Sholem Aleichem

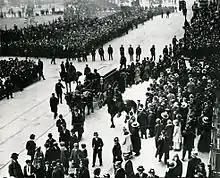
Sholem Aleichem's funeral on May 15, 1916

Sholem Aleichem's narratives were notable for the naturalness of his characters' speech and the accuracy of his descriptions of shtetl life. Early critics focused on the cheerfulness of the characters, interpreted as a way of coping with adversity. Later critics saw a tragic side in his writing. He was often referred to as the "Jewish Mark Twain" because of the two authors' similar writing styles and use of pen names. Both authors wrote for adults and children and lectured extensively in Europe and the United States. When Twain heard of the writer called "the Jewish Mark Twain," he replied, "Please tell him that I am the American Sholem Aleichem."